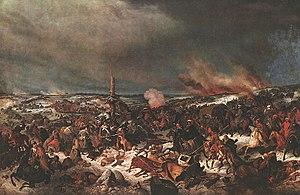
Alexandre Alexandrovitch Bibikov en russe : Александр Александрович Бибиков, né le 7 janvier 1765, décédé le 20 juillet 1822 à Dresde.
Guillaume Raymond Amant Viviès, baron de La Prade, né le 3 novembre 1763 à Sainte-Colombe-sur-l'Hers et mort le 12 janvier 1813 à Vilnius, en Lituanie, est un général français de la Révolution et de l’Empire.